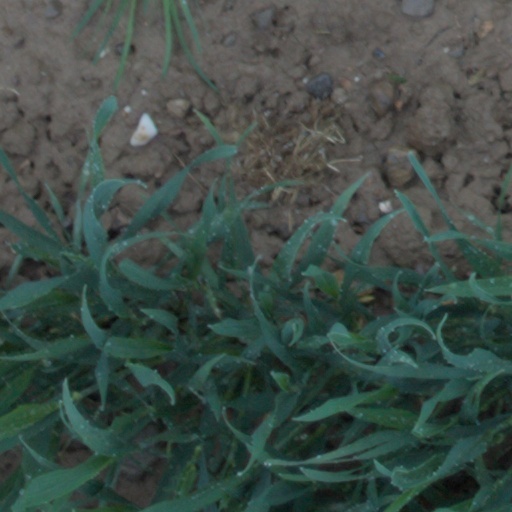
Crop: wheat